Question: Please indicate a possible affordance area of hot dog that can be used for eating
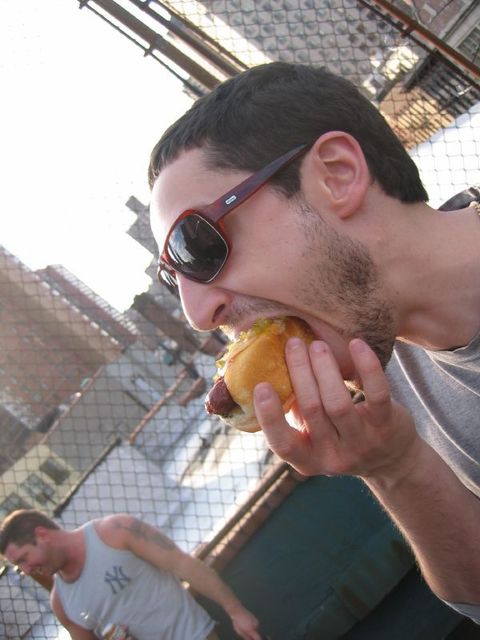
Answer: [199.699, 316.391, 342.857, 429.474]